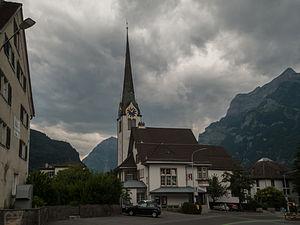
Mollis est une localité et une ancienne commune suisse du canton de Glaris, située dans la commune de Glaris Nord.